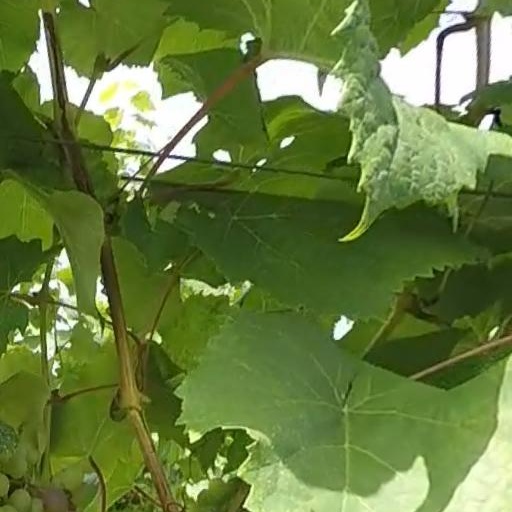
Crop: grape